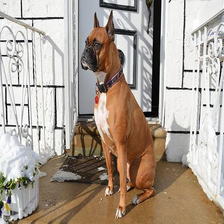
Species: dog
Breed: boxer